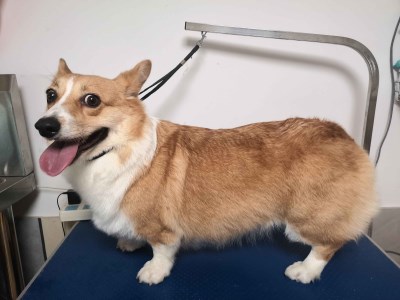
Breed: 2909-n000116-Cardigan